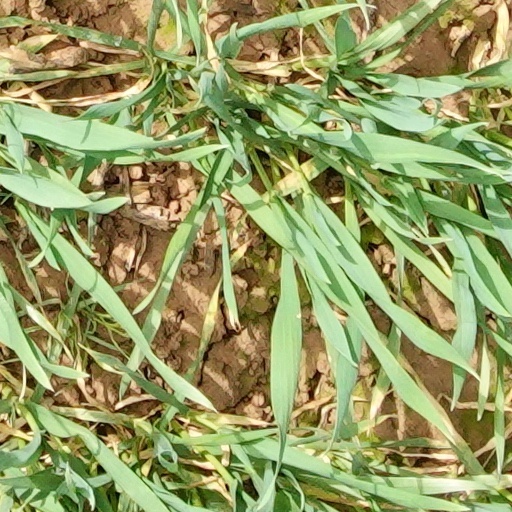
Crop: wheat